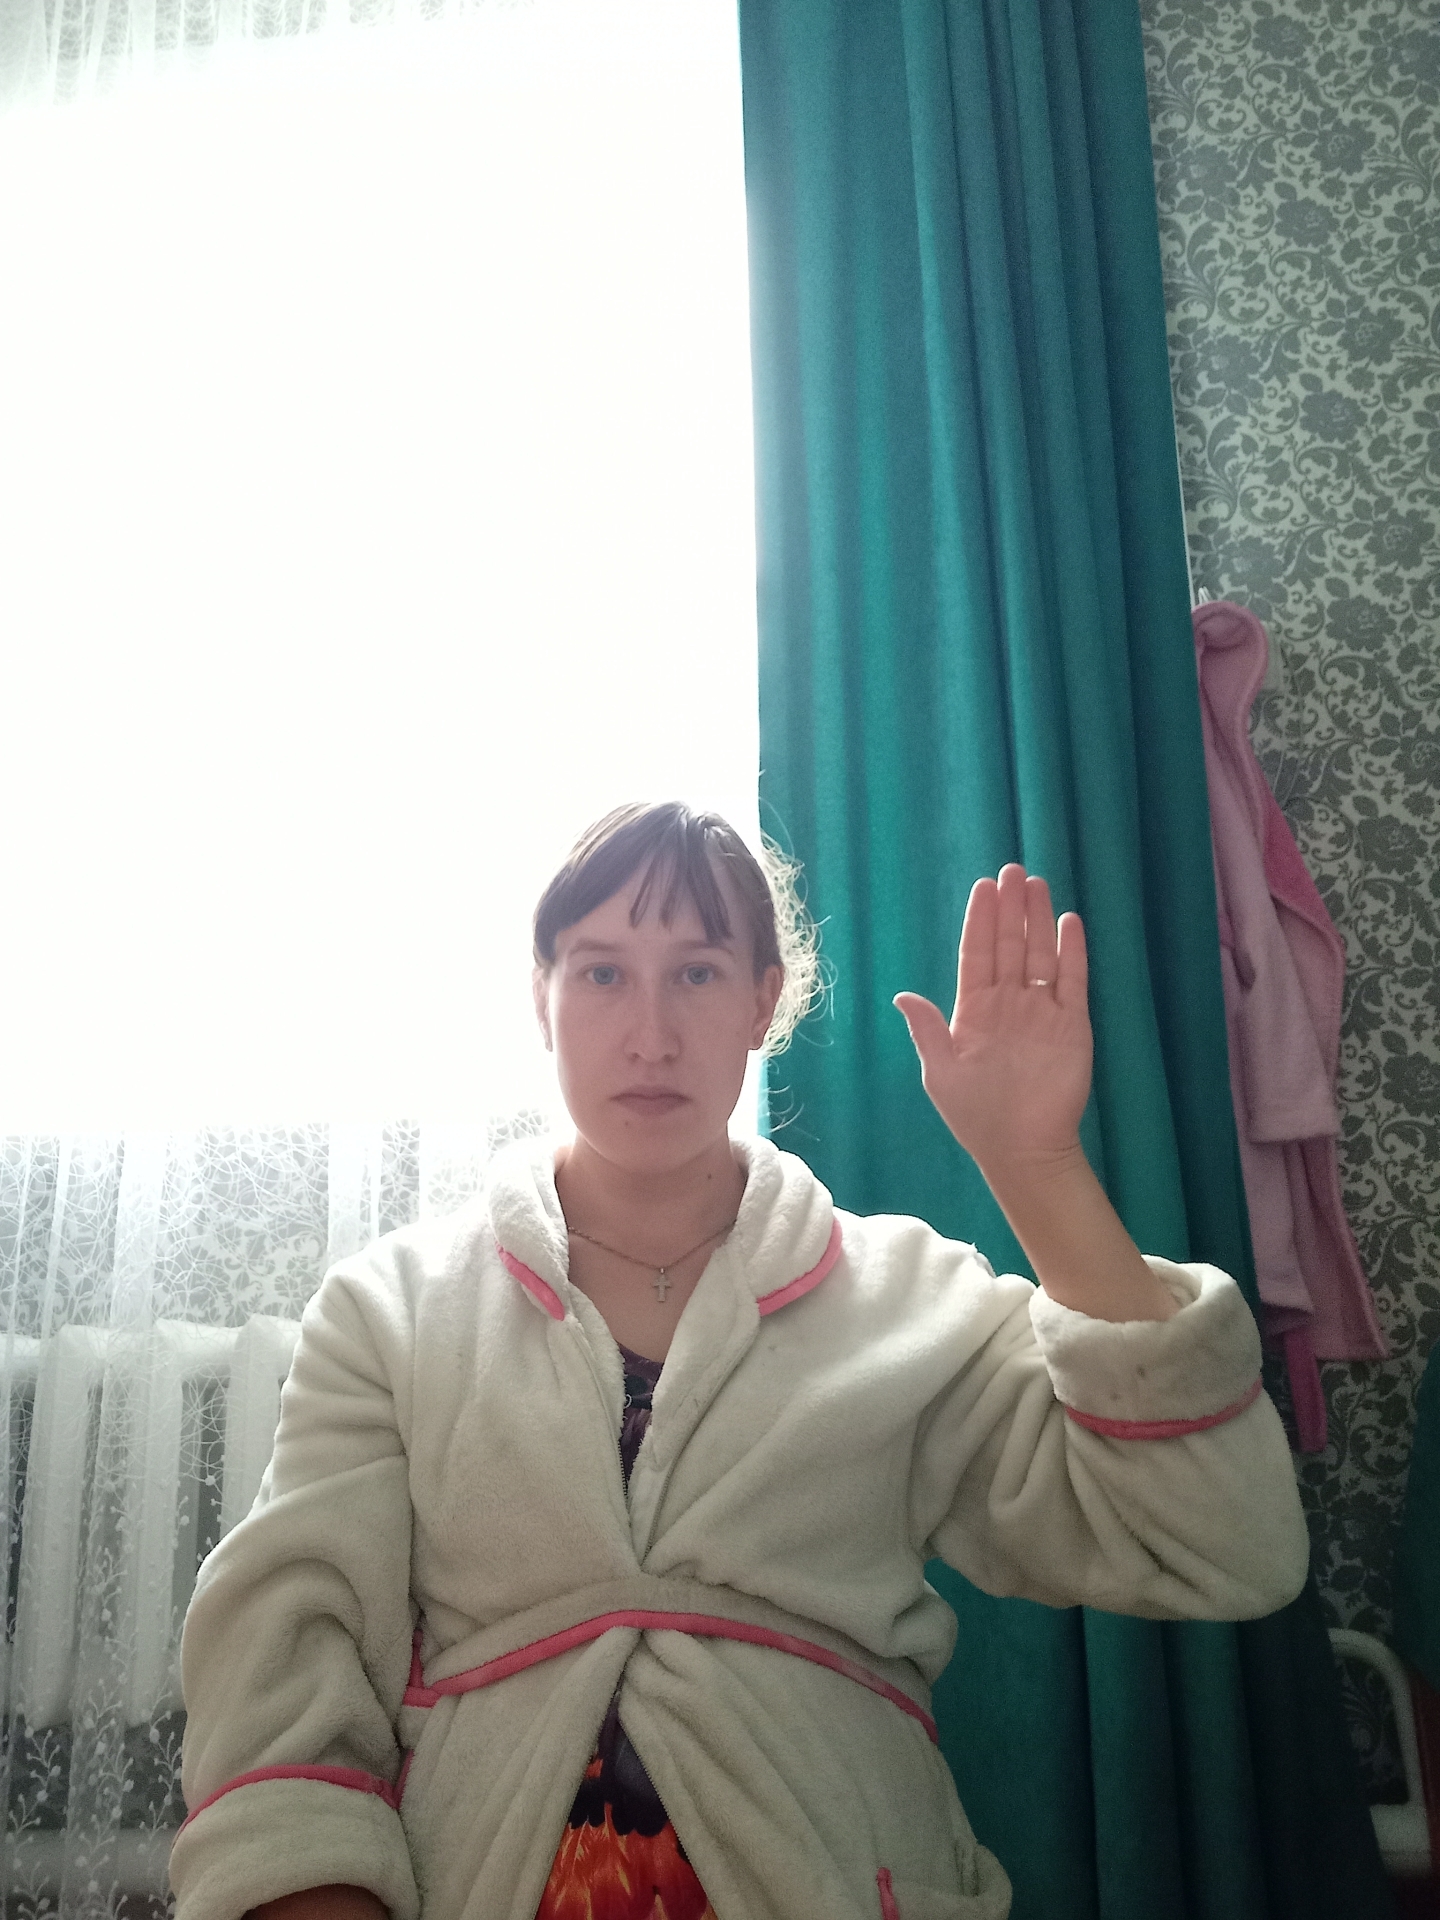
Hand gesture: stop